Morningside Drive (Manhattan)

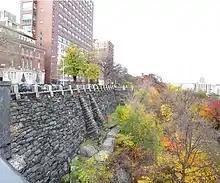
Columbia University buildings across Morningside Drive, seen from a scenic overlook within Morningside Park

Morningside Drive is a roughly north–south bi-directional street in the Morningside Heights neighborhood of the New York City borough of Manhattan. It runs from 110th Street in the south, where it forms the continuation of Columbus Avenue, to 122nd Street-Seminary Row in the north, which Morningside Drive becomes after turning to the west and crossing over Amsterdam Avenue.